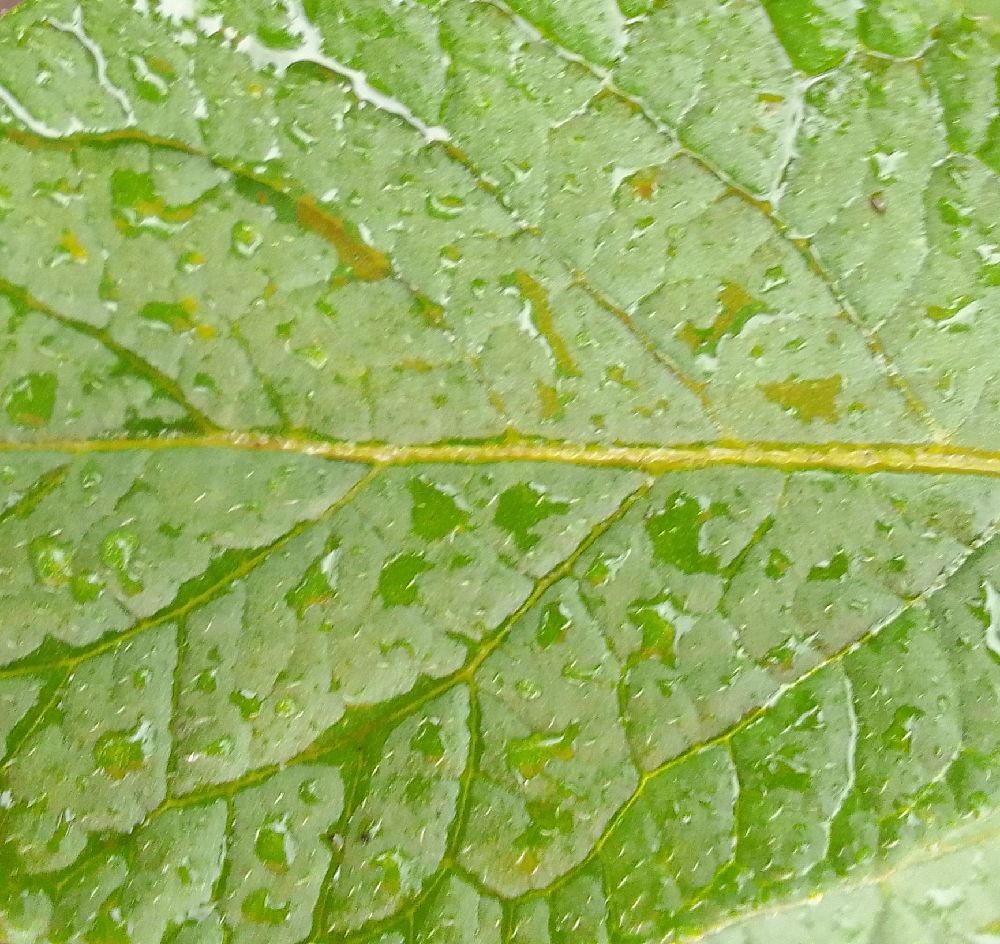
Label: Healthy